David A. Hanson Collection of the History of Photomechanical Reproduction

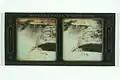
Hogsback, G.I. in the David A. Hanson Collection of the History of Photomechanical Reproduction. Sterling and Francine Clark Art Institute Library.

The David A. Hanson Collection of the History of Photomechanical Reproduction is a collection at the Clark Art Institute Library documenting the history of the development of photography from 1826 to the early 20th century. It includes all kinds of photography as well as books and articles. It was assembled by David A. Hanson.